Question: Please indicate a possible affordance area of the bottle that can be used for holding
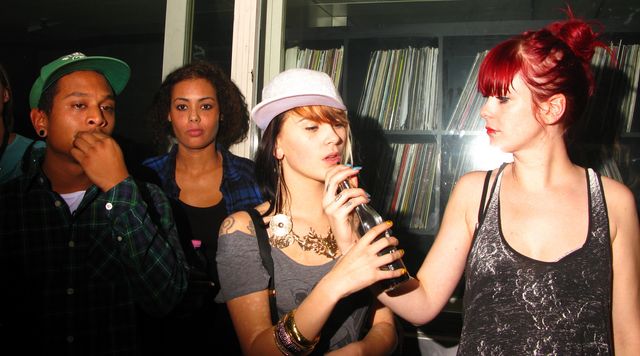
Answer: [324.719, 160.183, 428.719, 300.183]